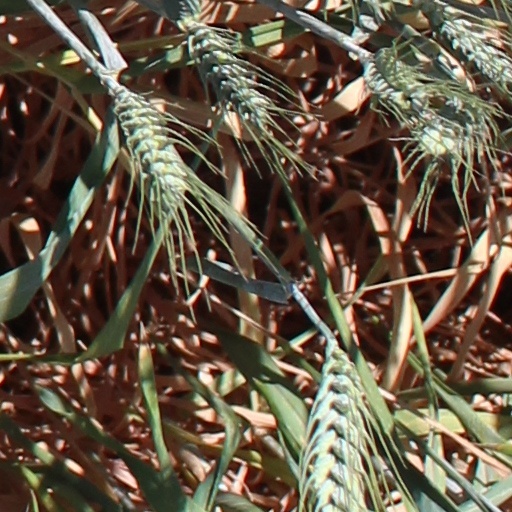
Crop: wheat